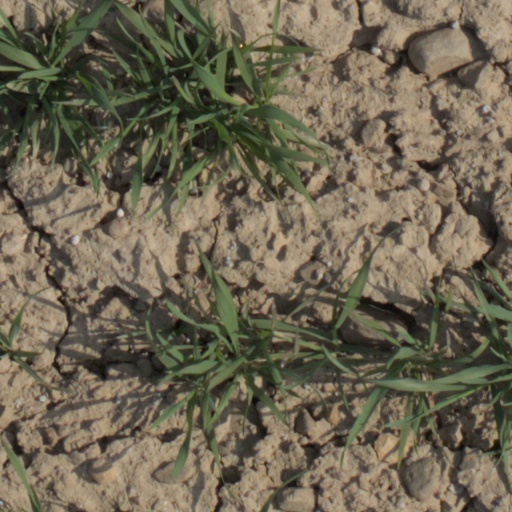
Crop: wheat